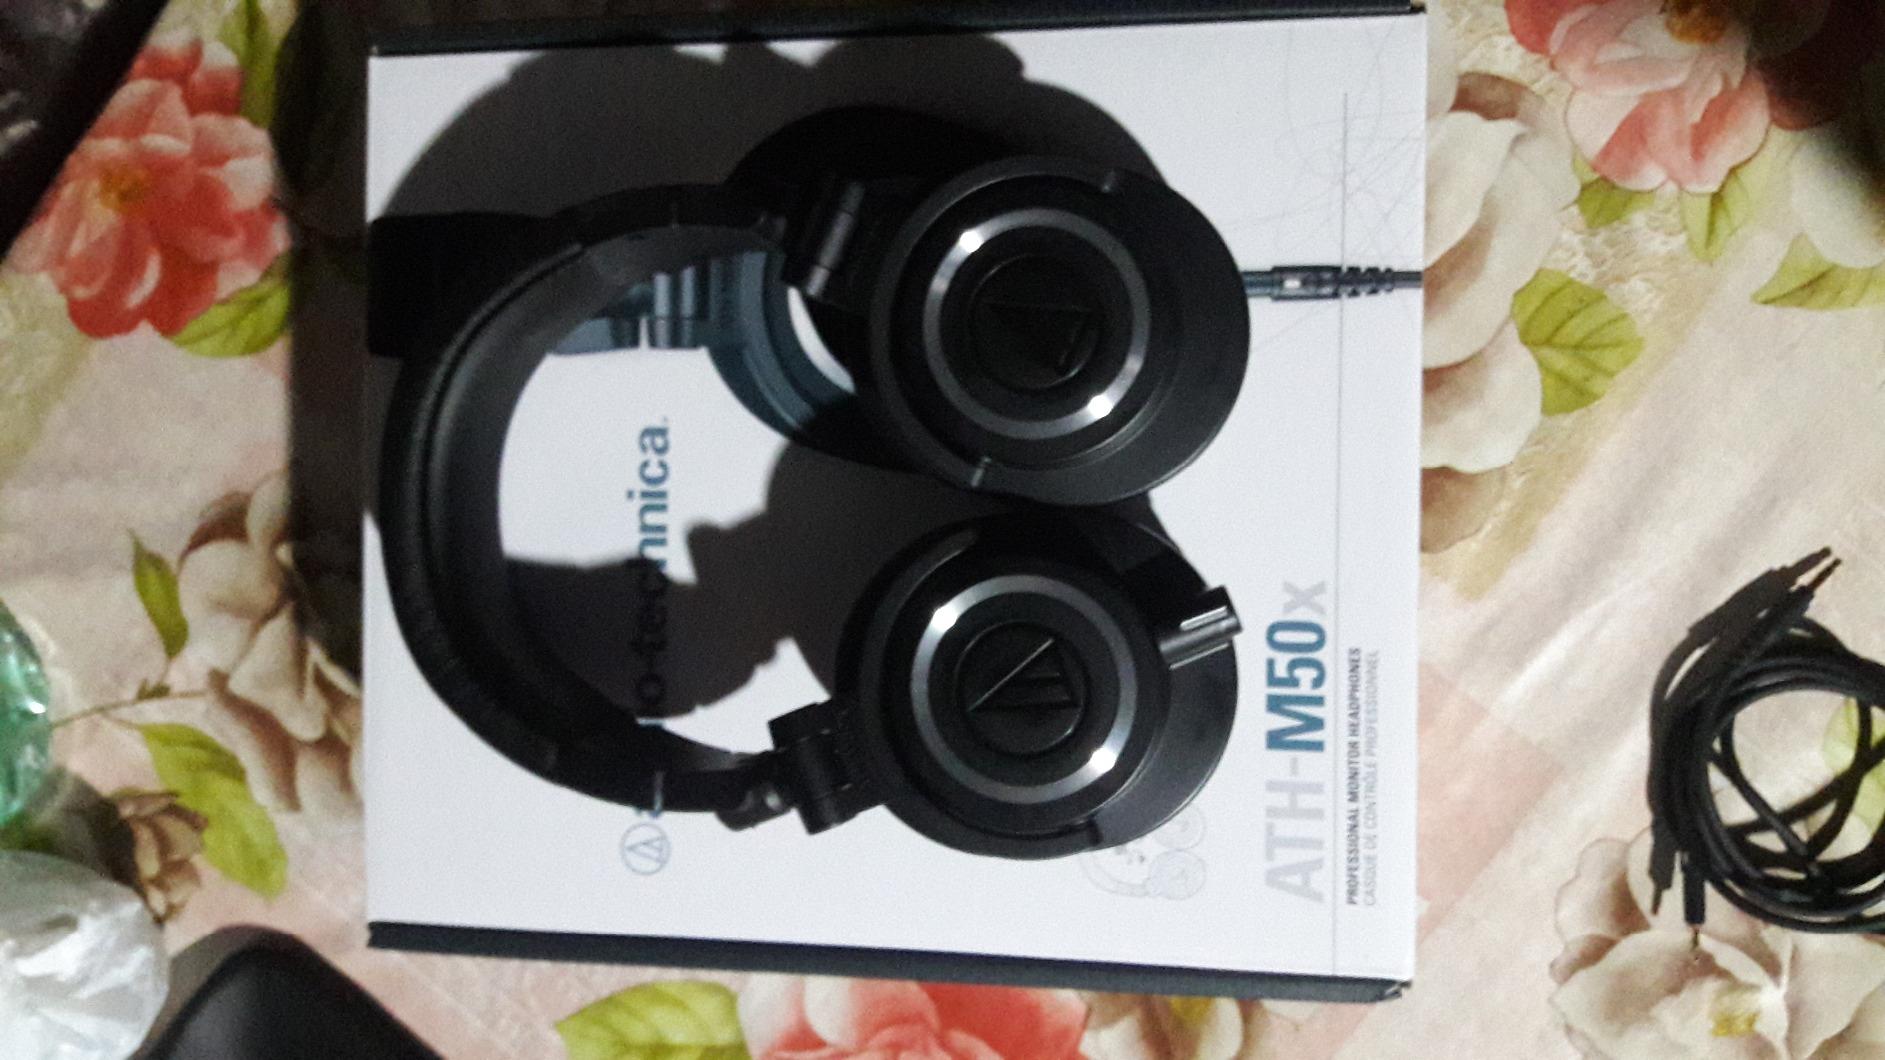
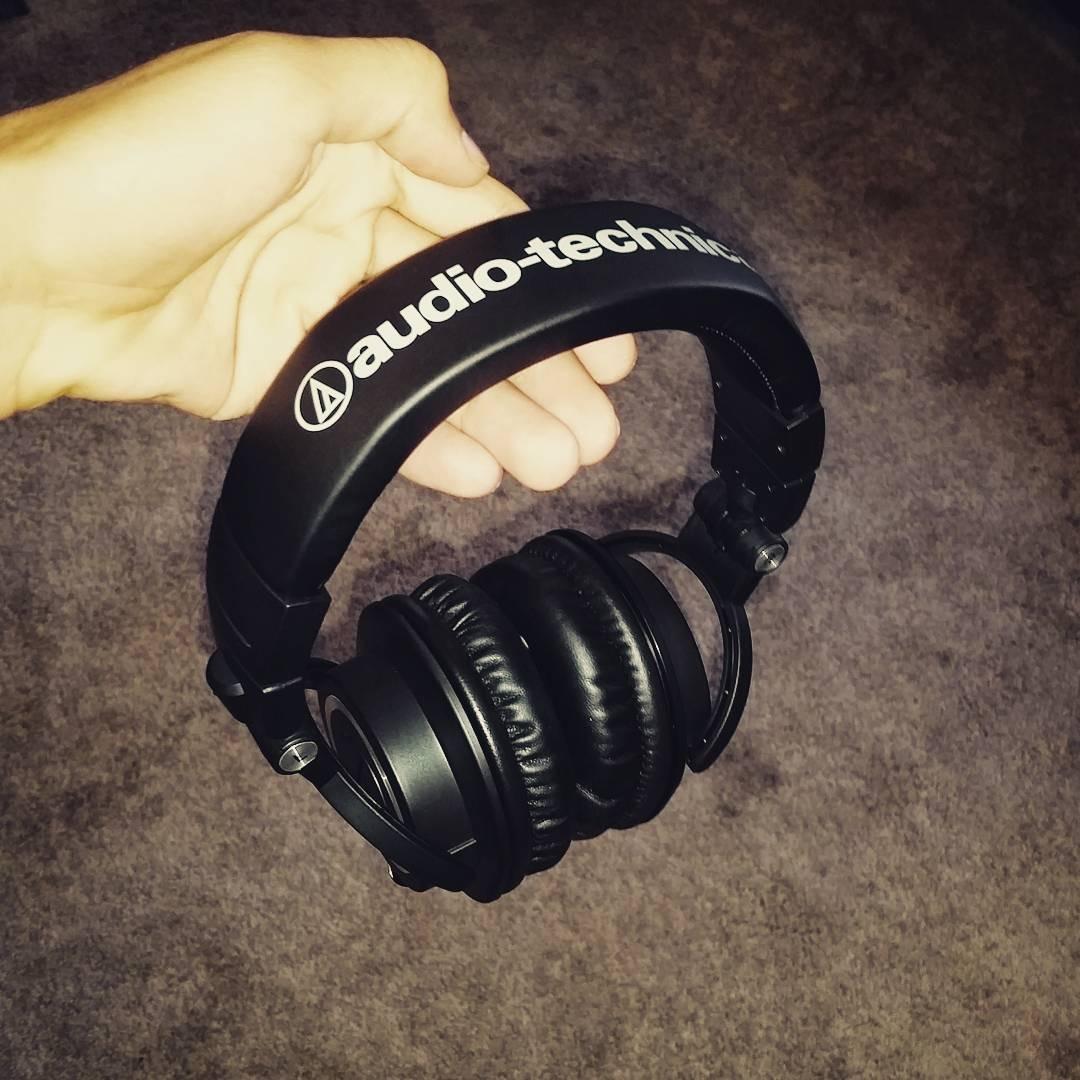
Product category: headphones
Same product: yes